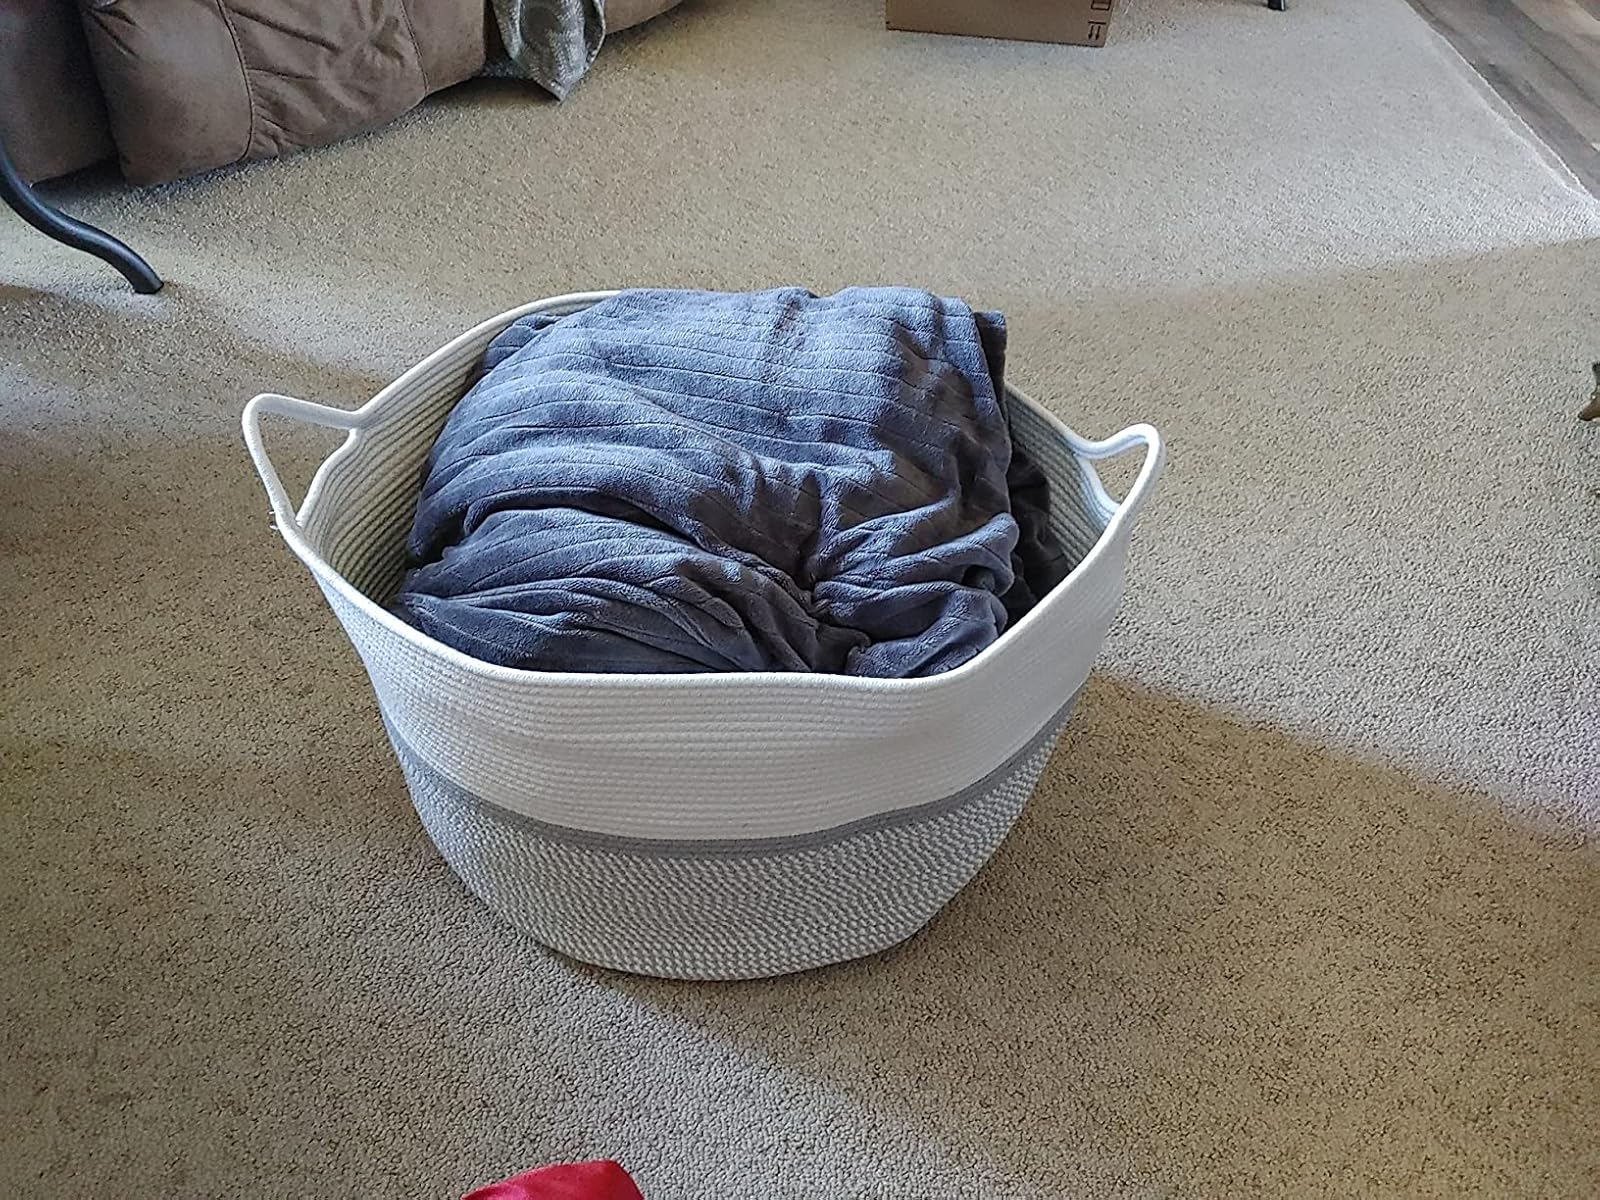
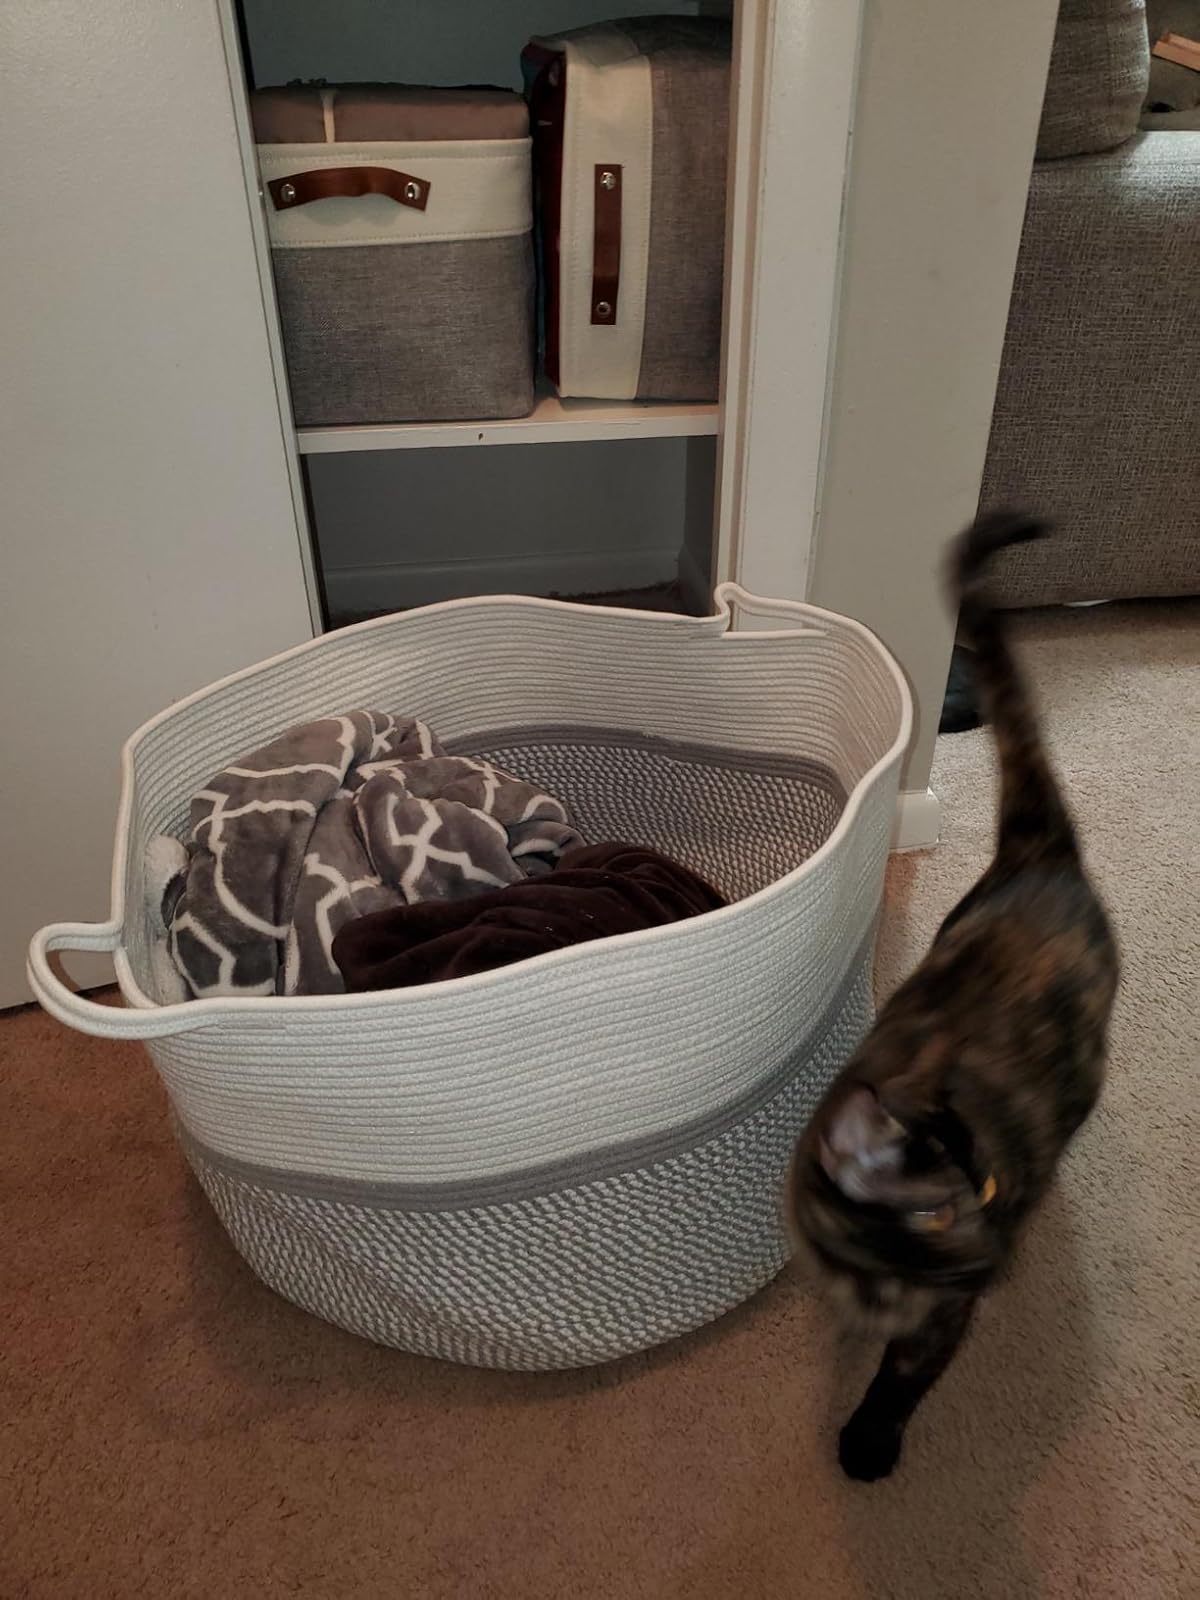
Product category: items_hamper
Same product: yes